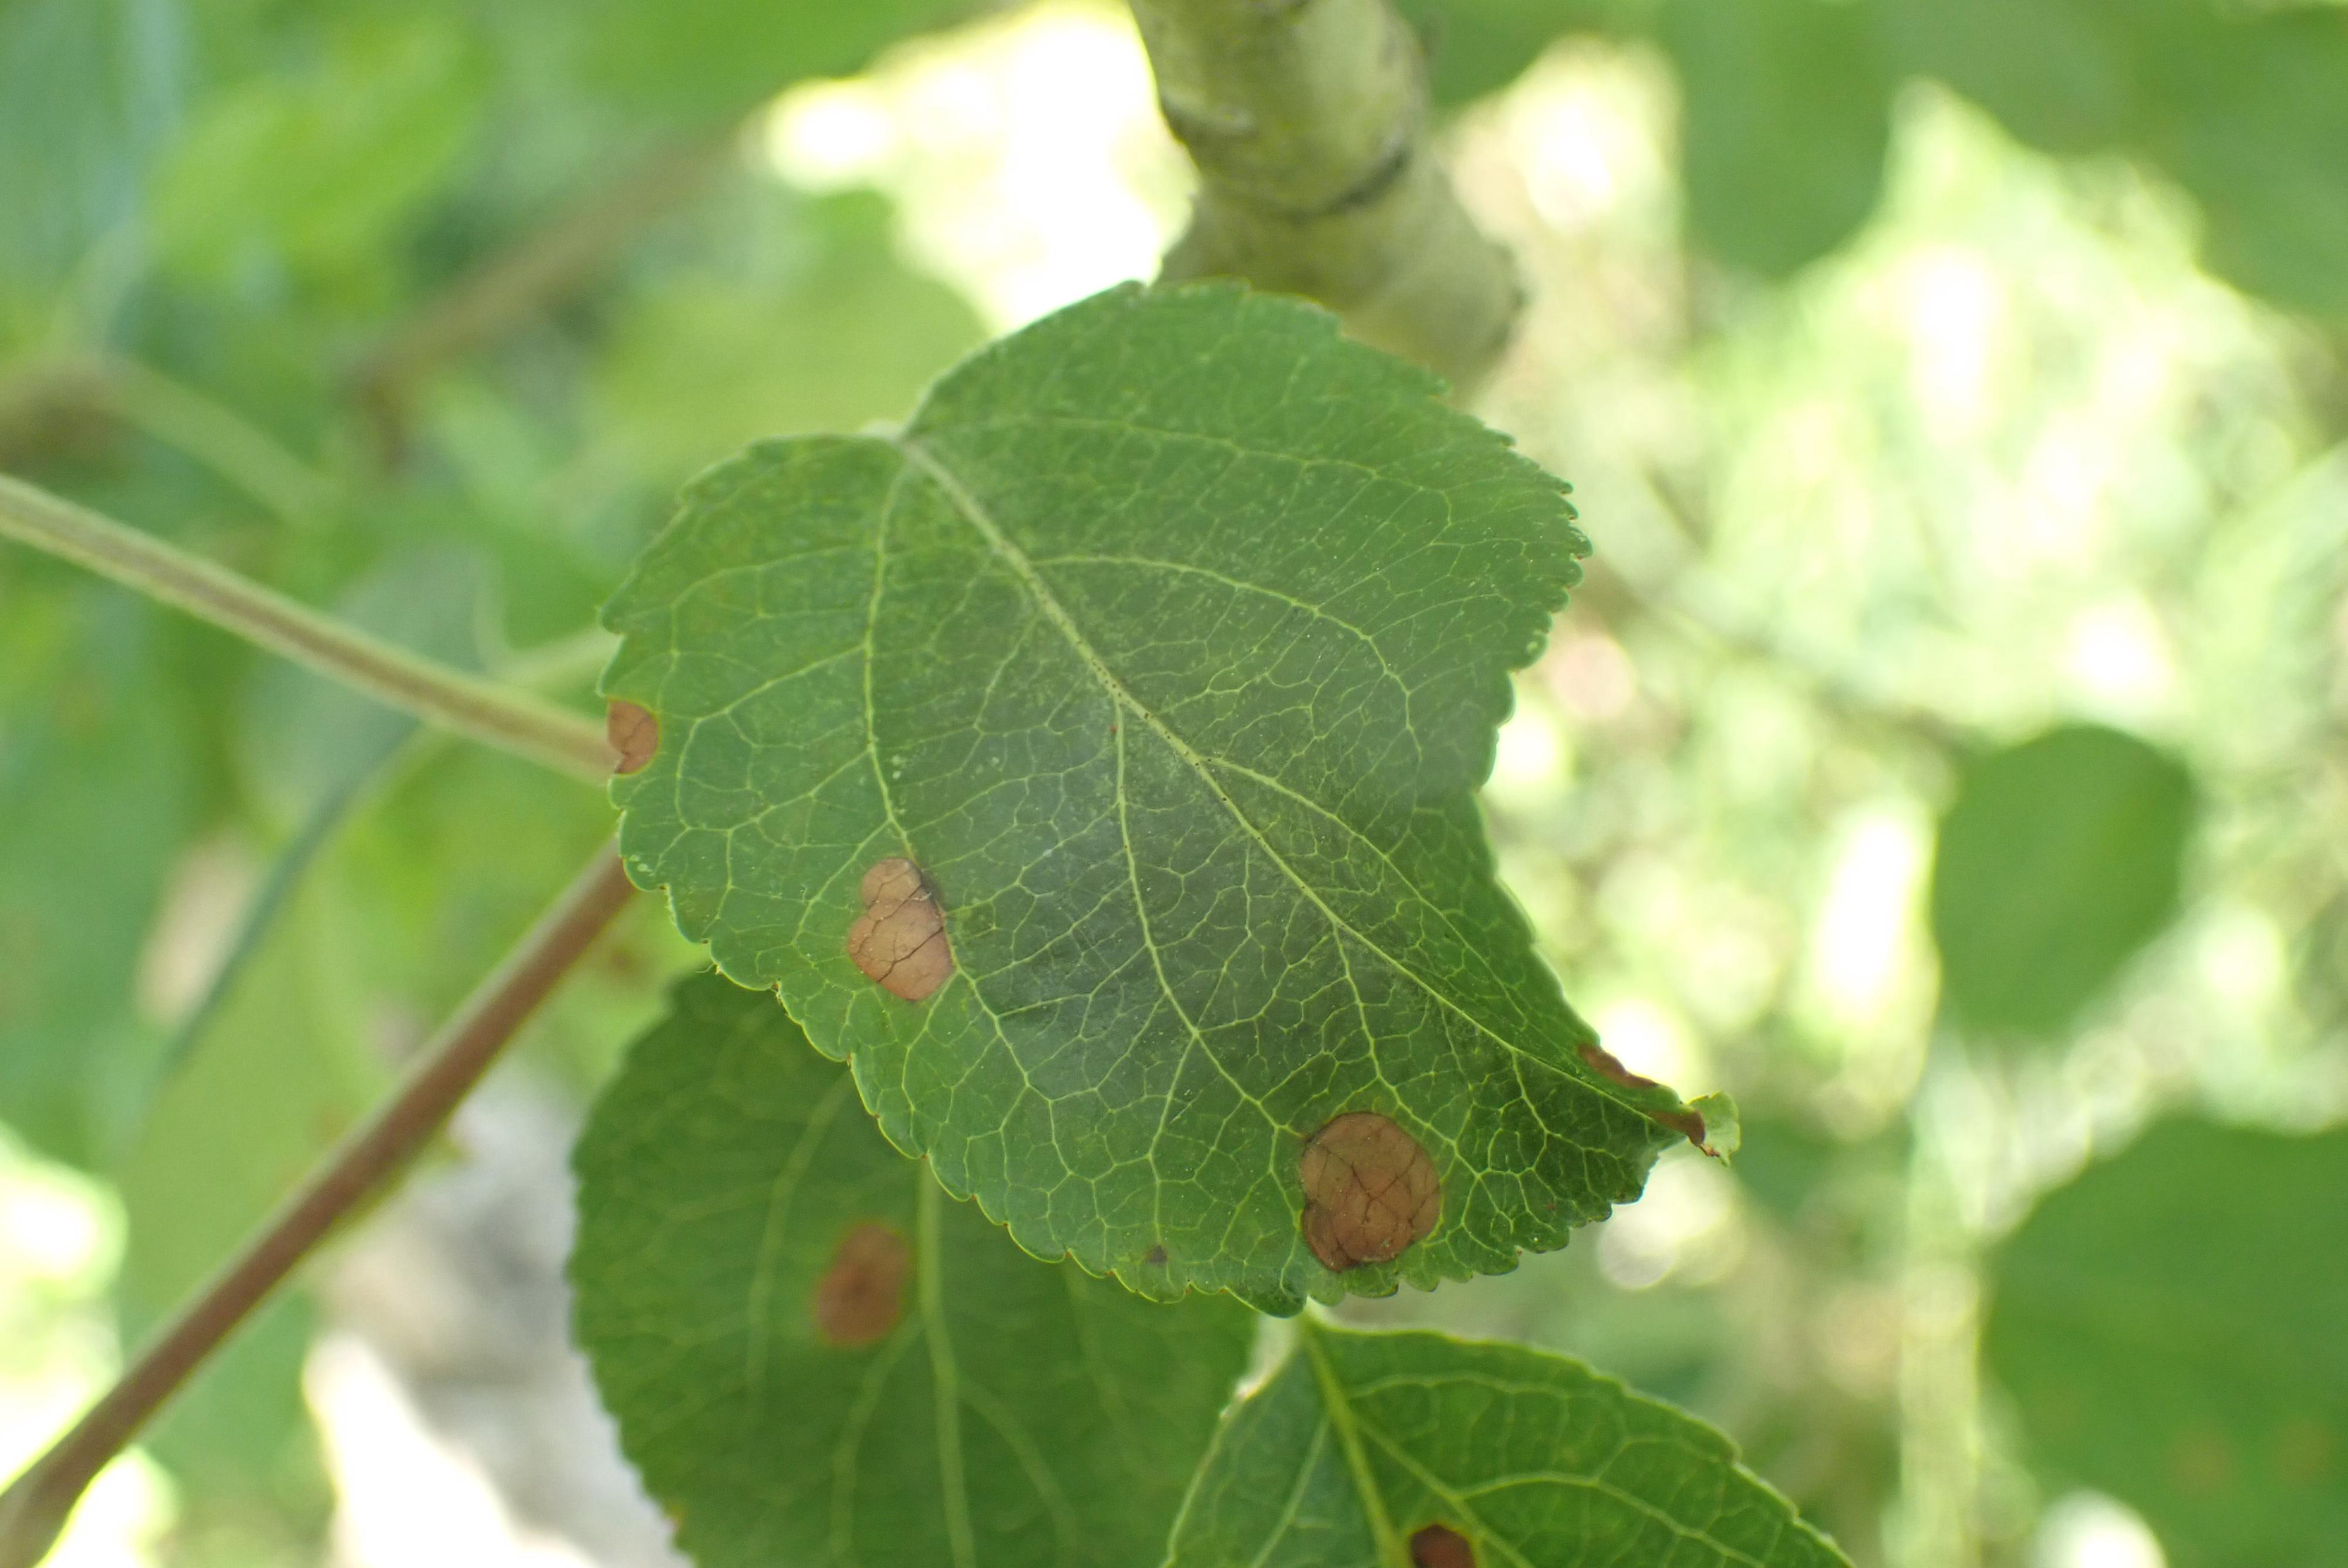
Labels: frog_eye_leaf_spot